Hahei

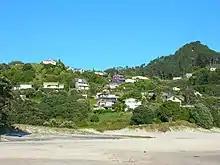
Hahei Beach dwellings

Hahei is a popular holiday destination, with a white sandy beach and sheltered aspect, resulting in safe sheltered swimming waters. Its resident population is around 300, but in peak holiday periods the population swells to more than 10 times this.